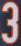
Number: 3